Viral pathogenesis

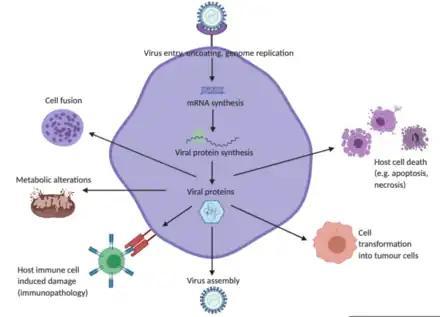
Mechanisms by which viruses cause damage and disease to host cells

Once inside host cells, viruses can destroy cells through a variety of mechanisms. Viruses often induce direct cytopathic effects to disrupt cellular functions. This could be through releasing enzymes to degrade host metabolic precursors, or releasing proteins that inhibit the synthesis of important host factors, proteins, DNA and/or RNA. Namely, viral proteins of herpes simplex virus can degrade host DNA and inhibit host cell DNA replication and mRNA transcription. Poliovirus can inactivate proteins involved in host mRNA translation without affecting poliovirus mRNA translation. In some cases, expression of viral fusion proteins on the surface of the host cells can cause host cell fusion to form multinucleated cells. Notable examples include measles virus, HIV, respiratory syncytial virus.